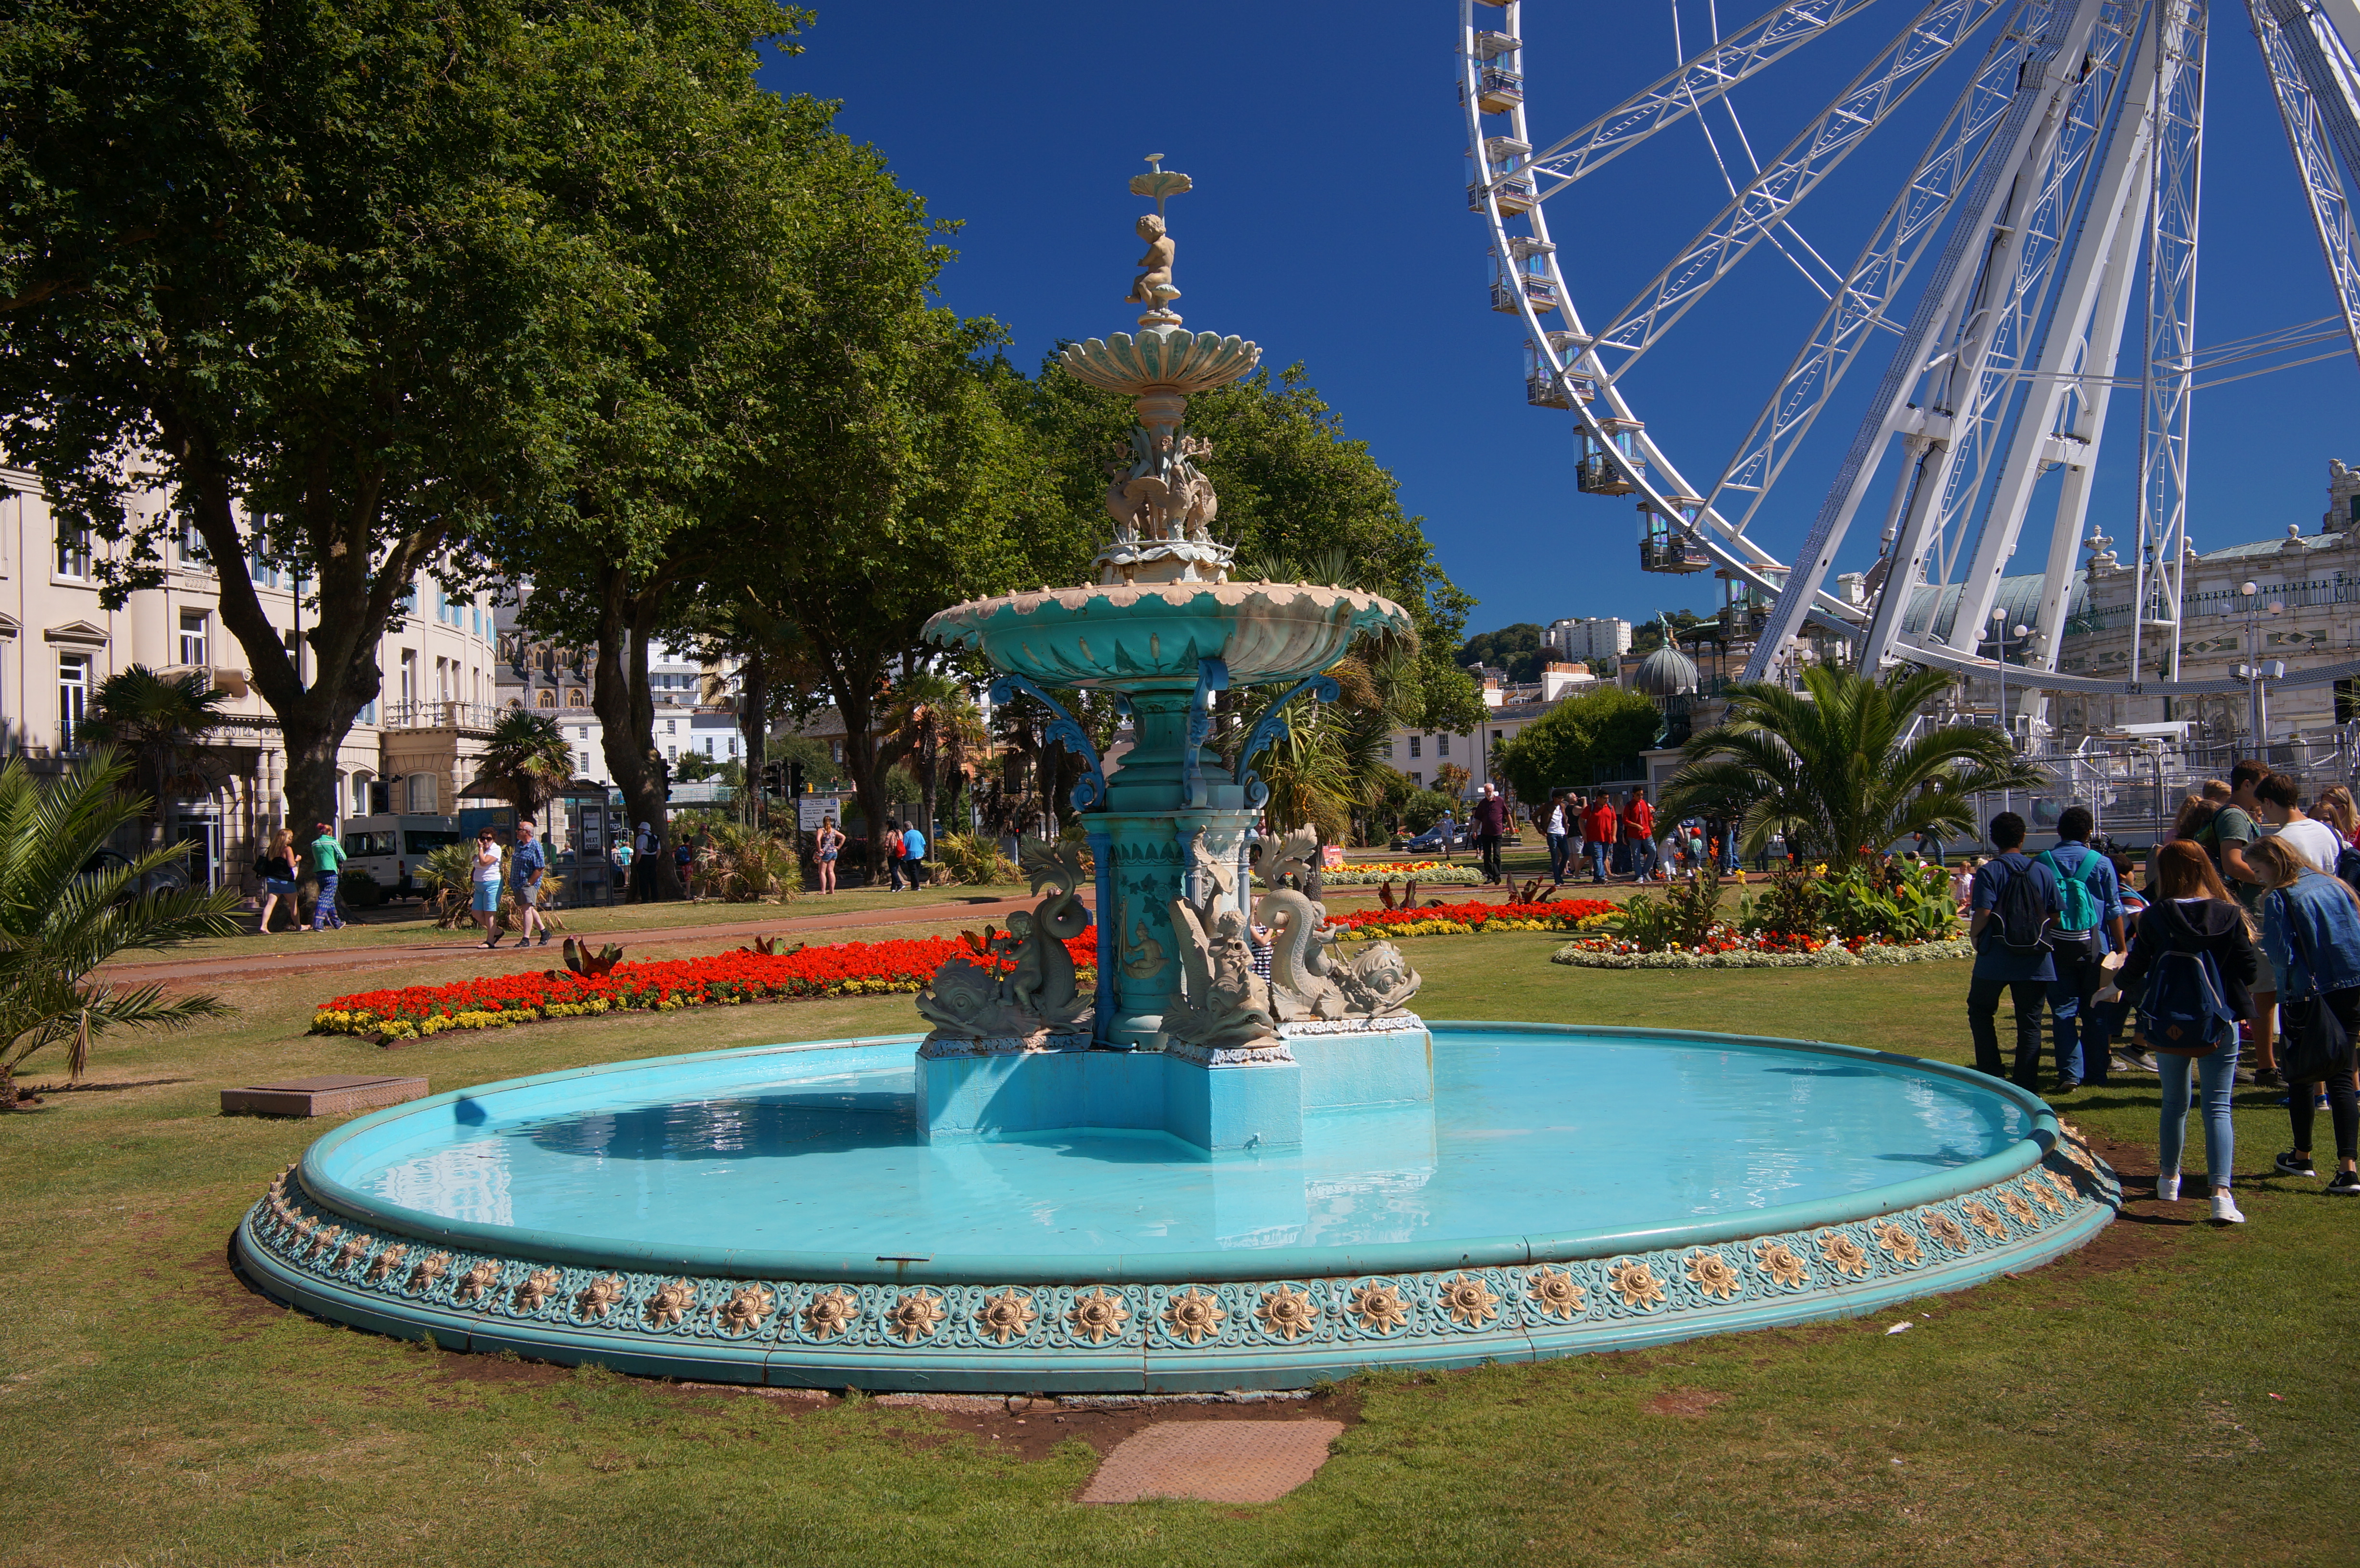
recreation, amusement park, swimming pool, park, leisure, 2016, greatbritain, samyang, sony, water park, nex, nex6, devon, water feature, 21mm, lenstagged, samyang21mm114umccse, samyang21mm, steffenzahn, grosbritanien, torquay, outdoor recreation